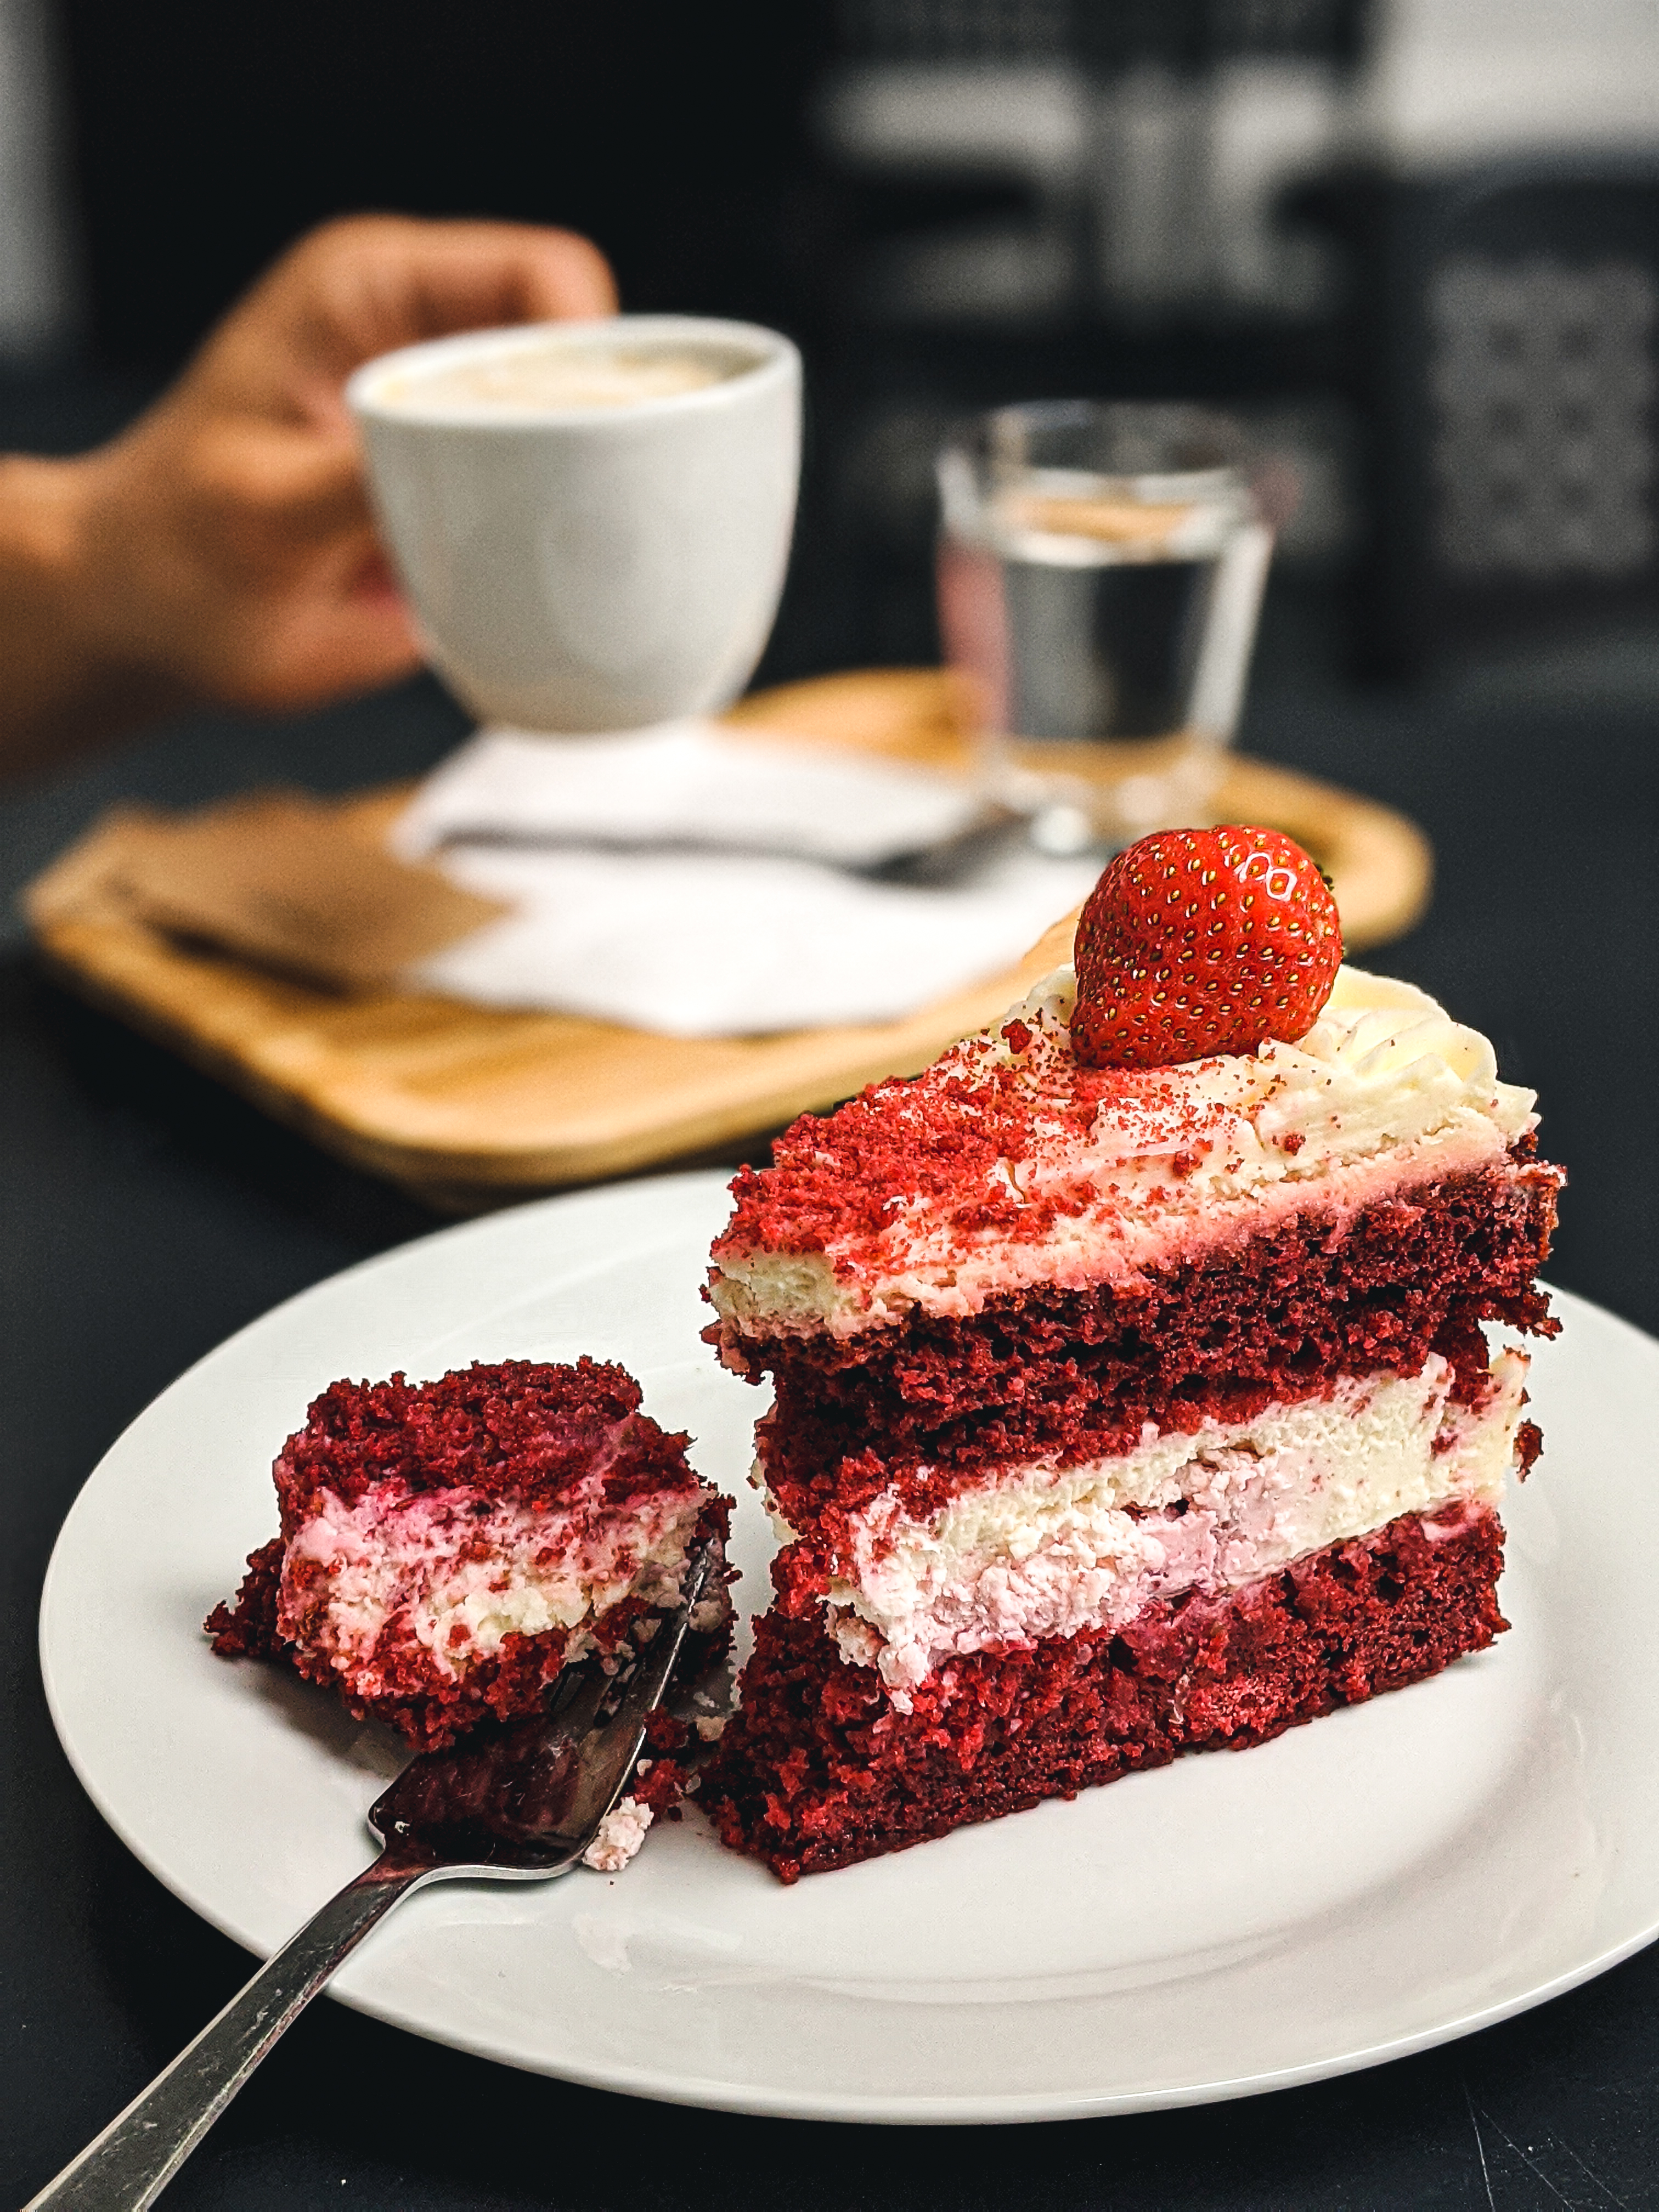
dish, food, cuisine, red velvet cake, dessert, baked goods, chocolate cake, cake, ingredient, frozen dessert, flourless chocolate cake, sweetness, baking, torte, chocolate brownie, cream, whipped cream, icing, mascarpone, buttercream, recipe, raspberry, produce, chocolate, strawberry, kuchen, gluten, sponge cake, strawberries, sachertorte, cream cheese, fruit, petit four, black forest cake, berry